Clashmore, Assynt

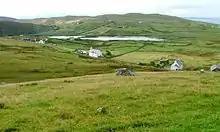
Clashmore

Clashmore is a scattered township in Assynt, in Sutherland, in the Highland council area of Scotland. It is situated on the Rubha Stoer, 10 km north west of Lochinver, overlooking the Loch na Claise.